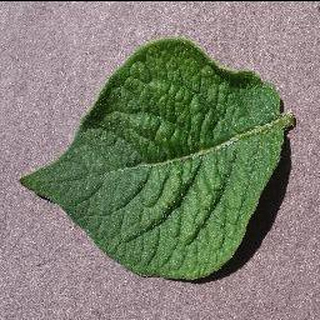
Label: healthy_potato